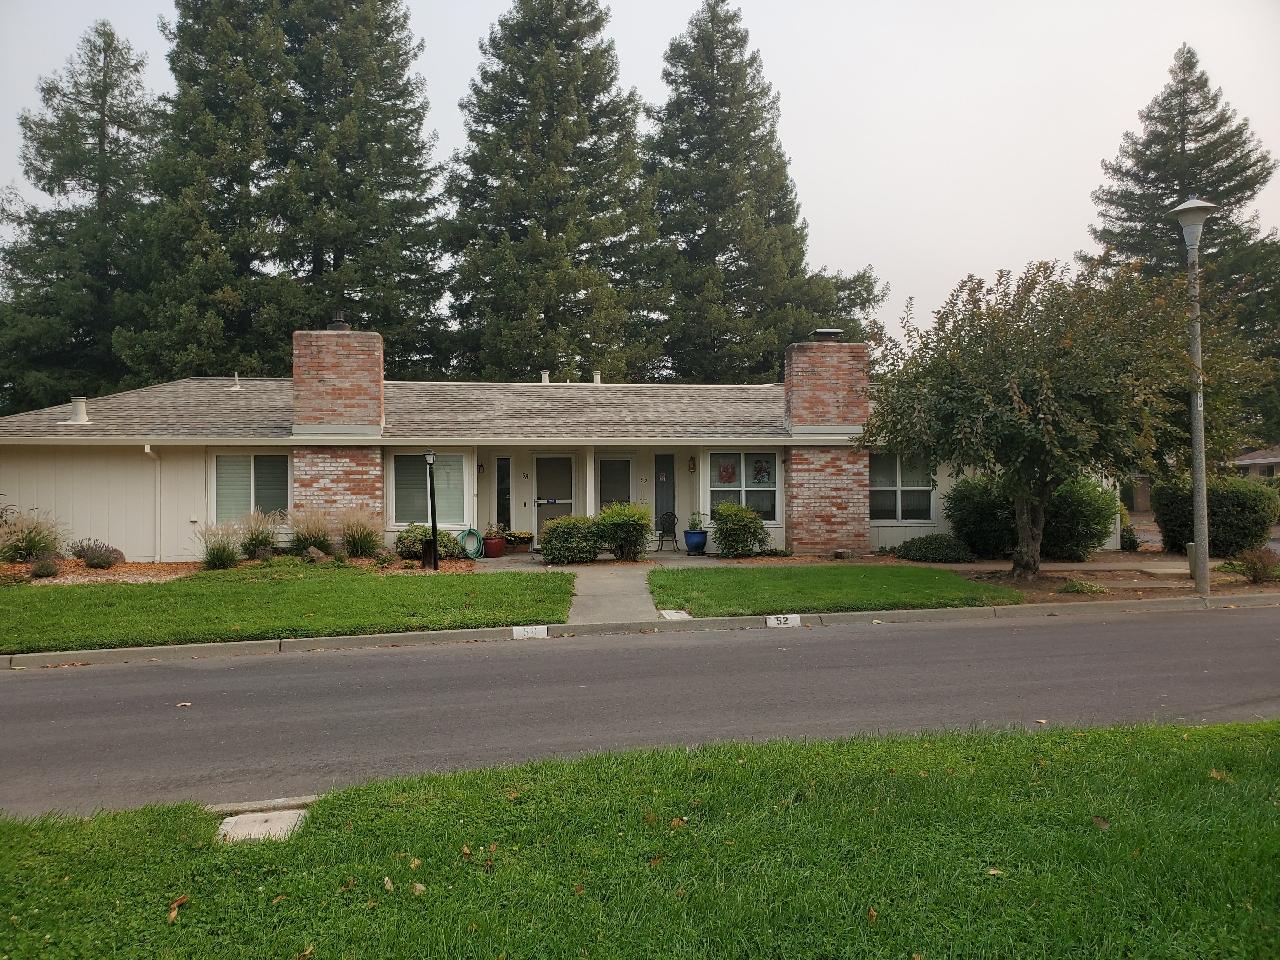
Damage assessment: no_damage